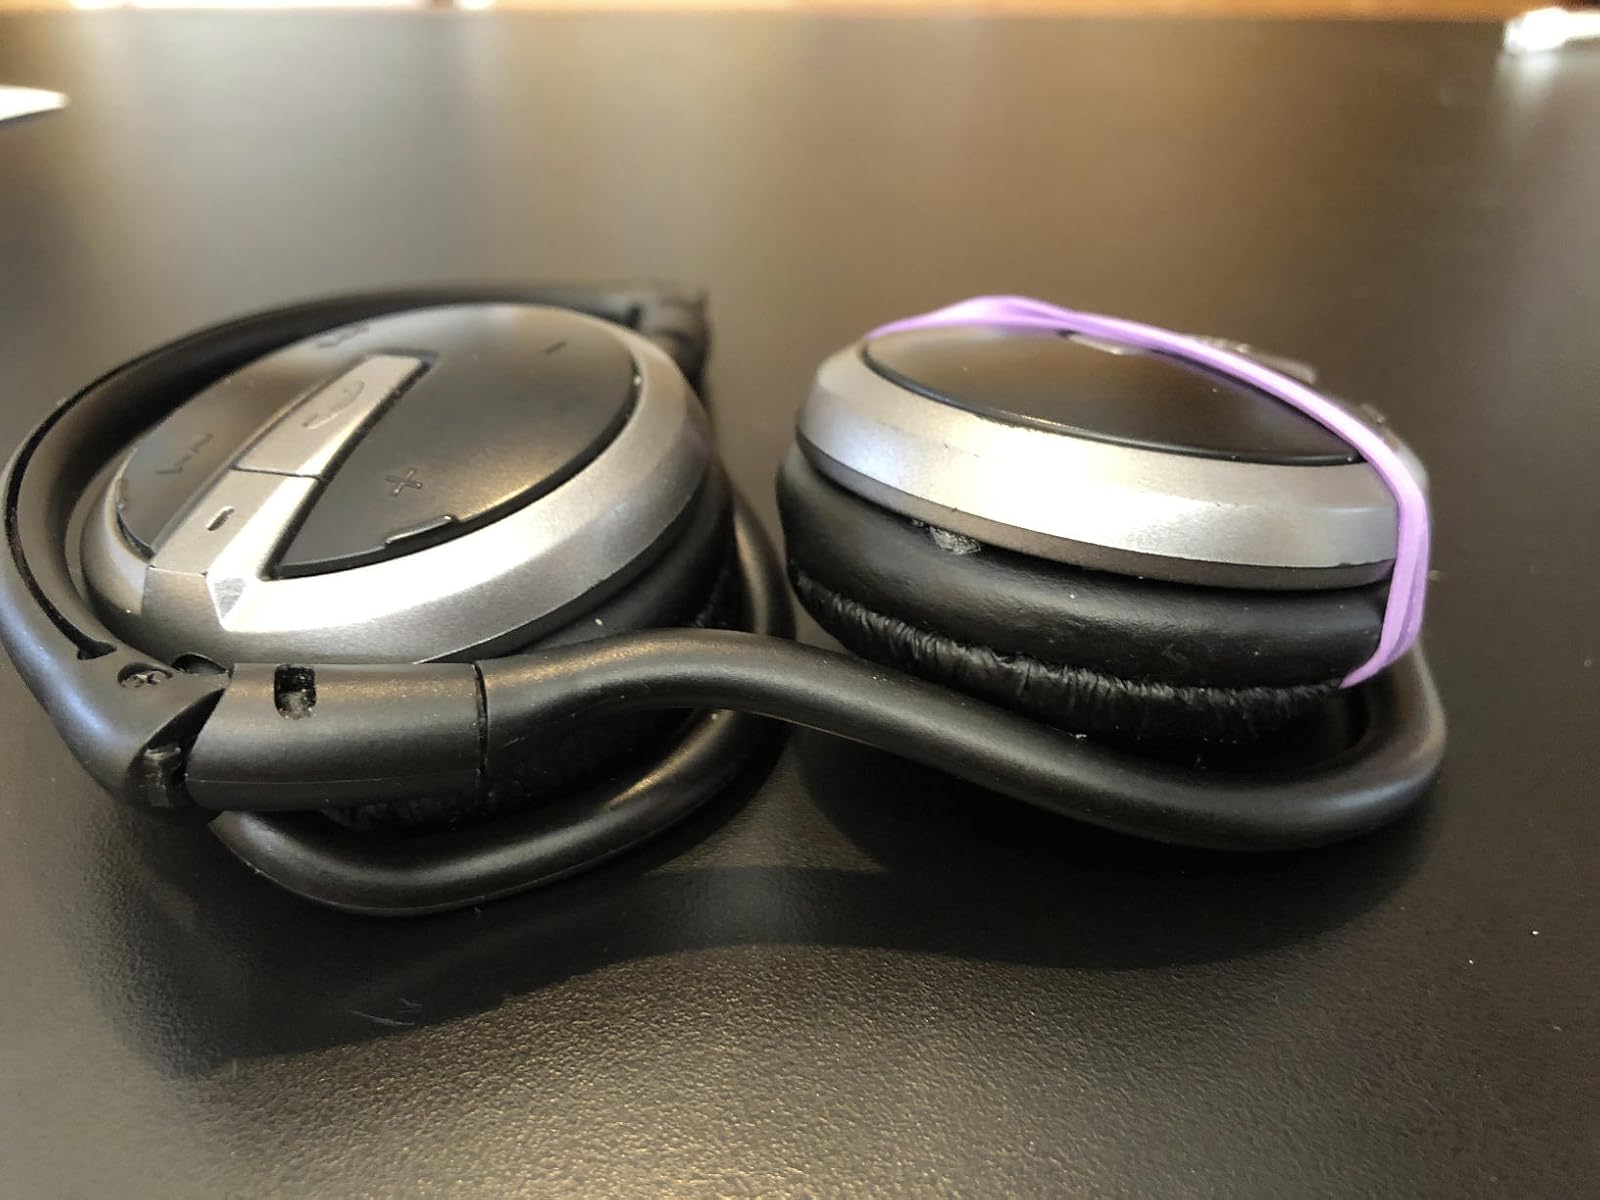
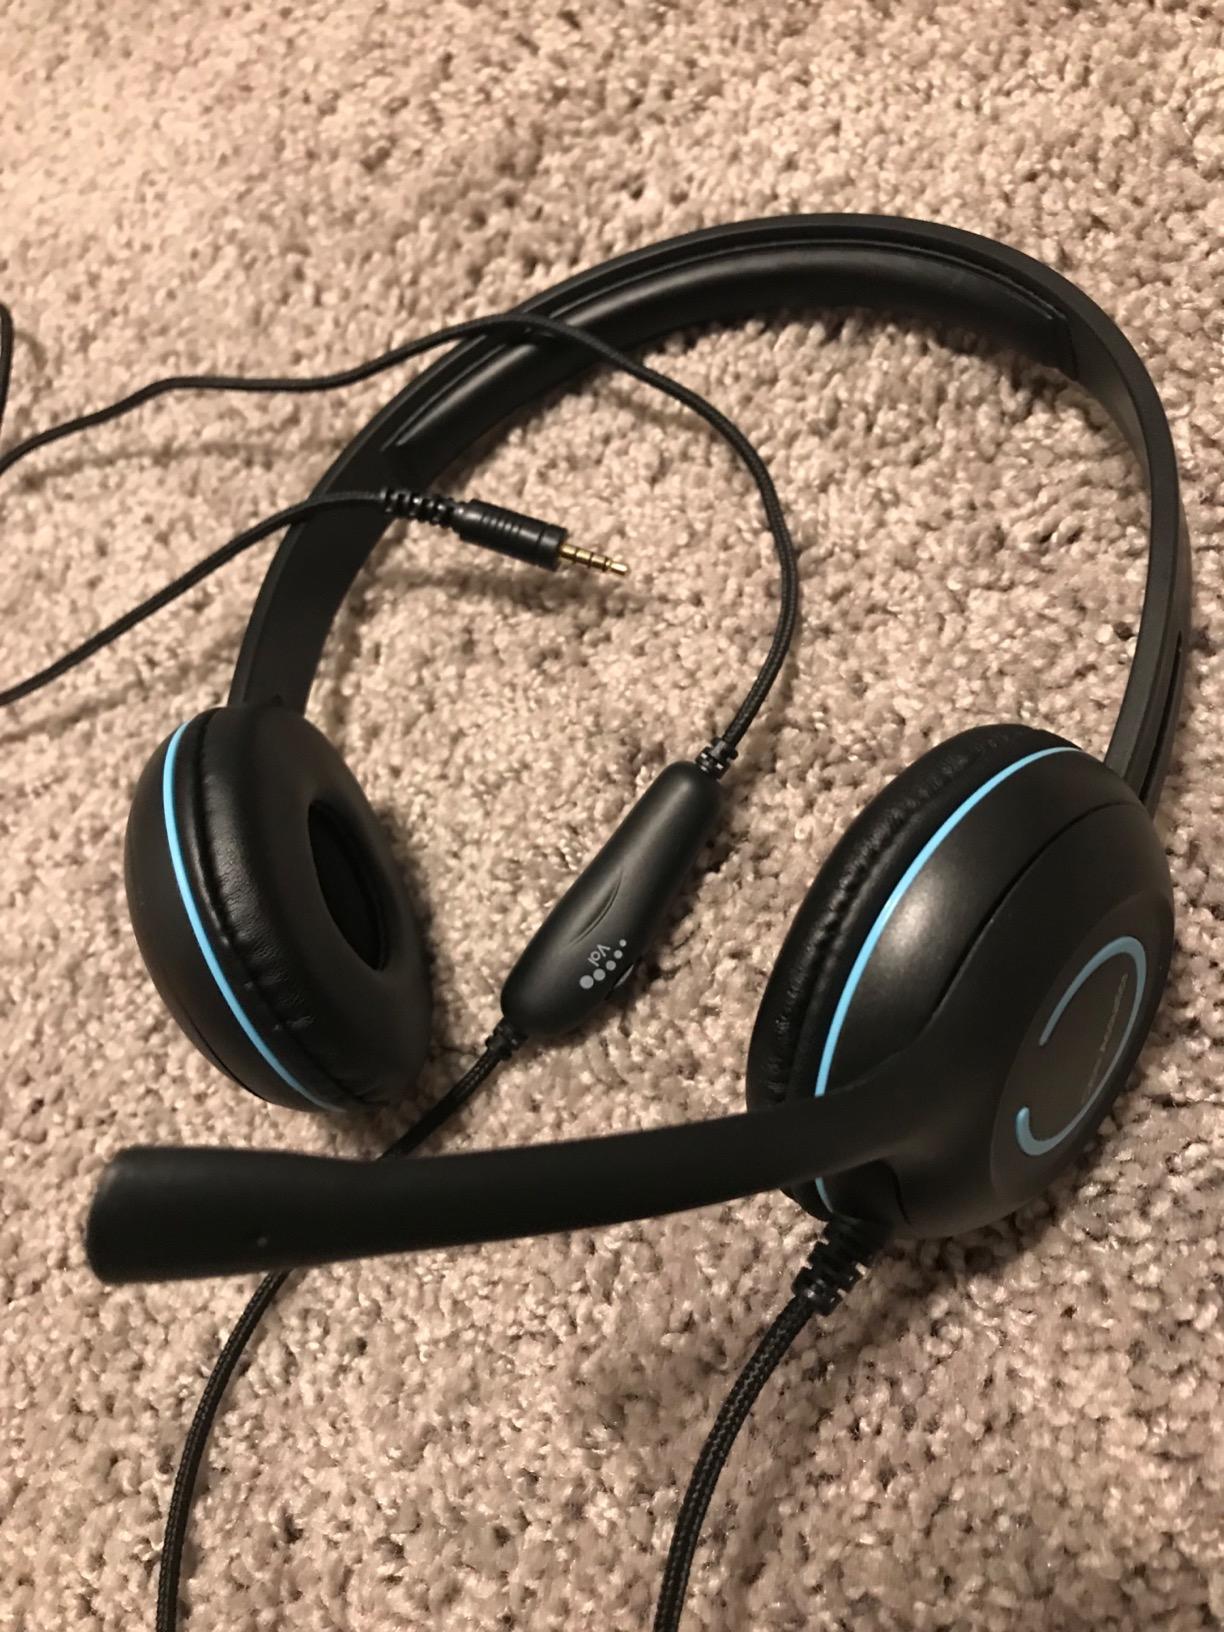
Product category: headphones
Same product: no